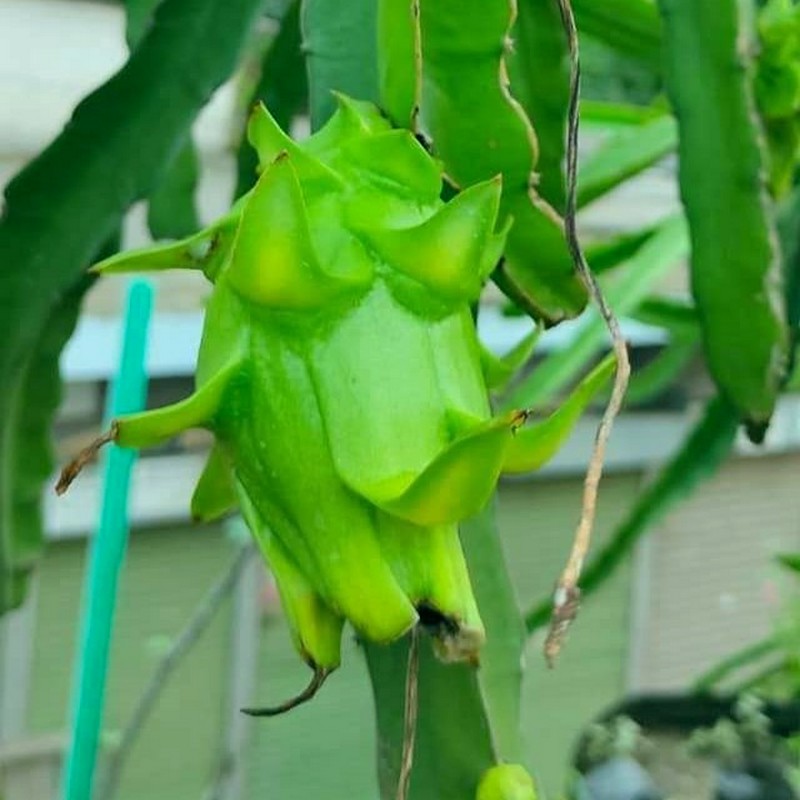
Label: Immature Dragon Fruit